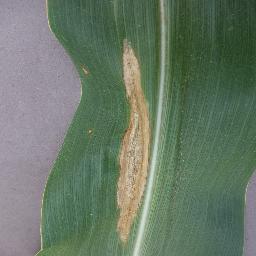
Label: Corn___Northern_Leaf_Blight